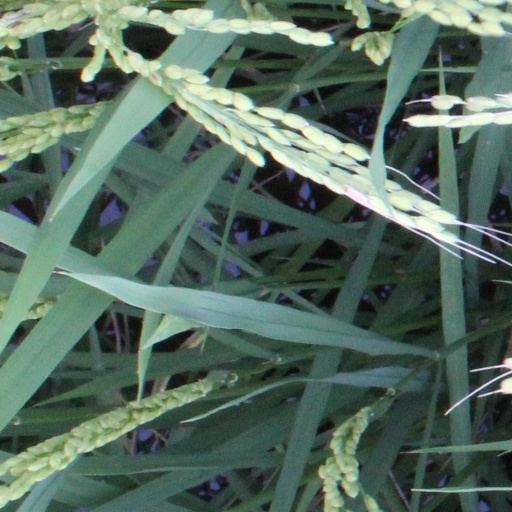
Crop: rice